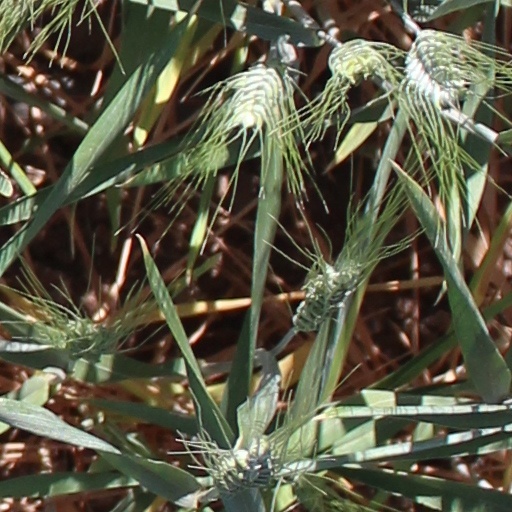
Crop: wheat